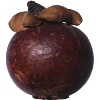
Label: mangostan